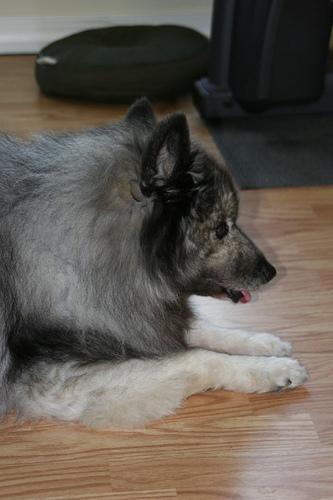
Breed: keeshond